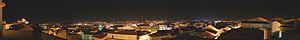
Lourinhã est une ville portugaise dans le district de Lisbonne, située dans le sous-région de l'Ouest, dans la province de l'Estremadura.